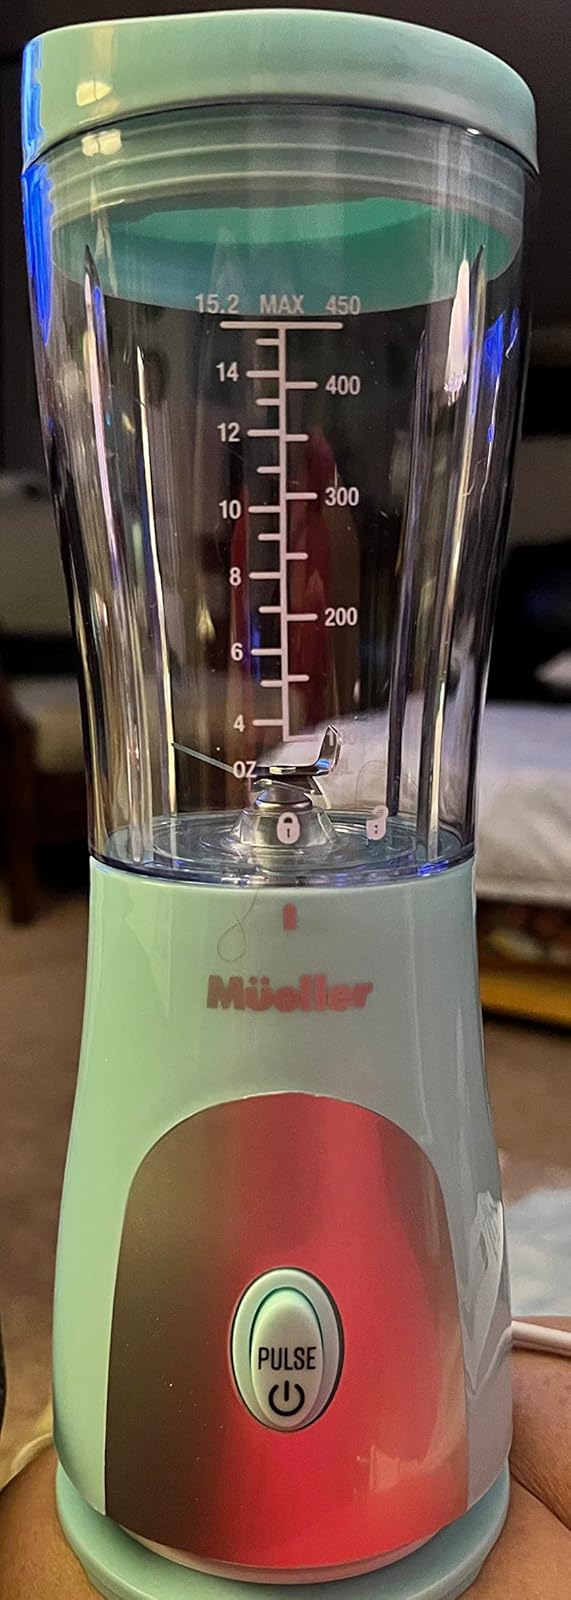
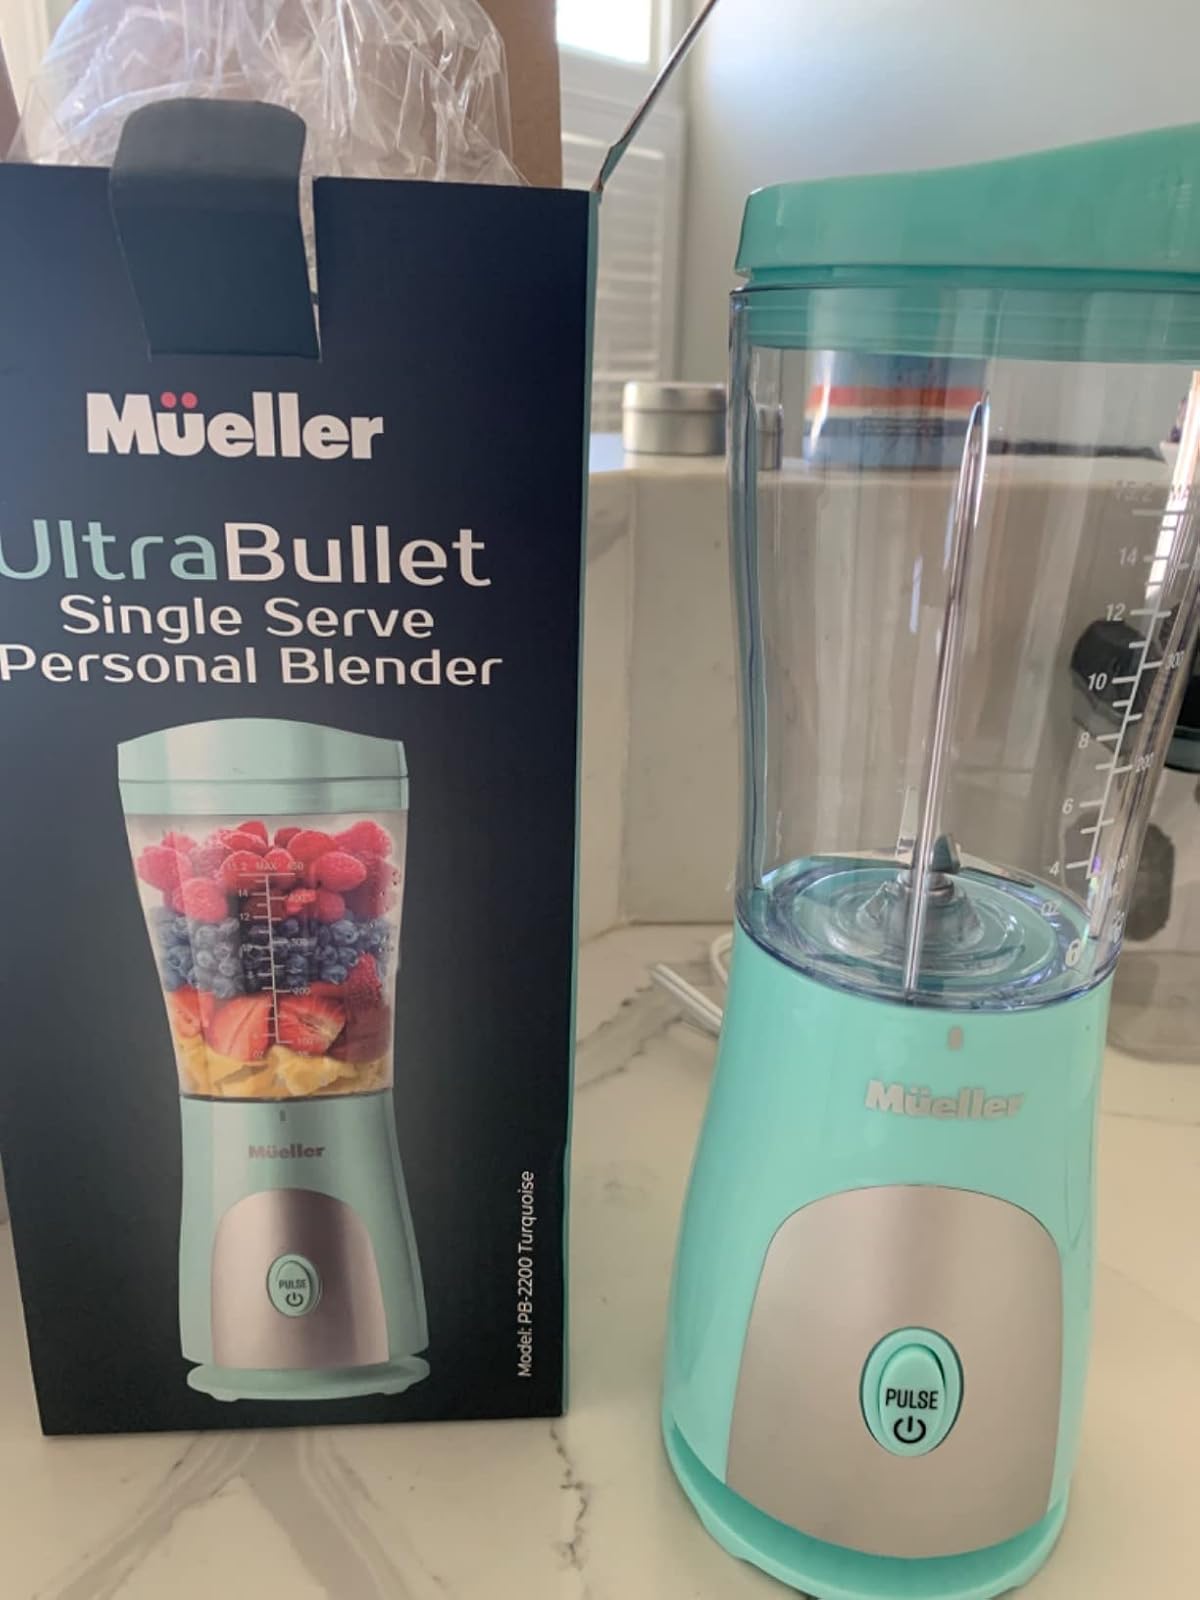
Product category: items_blender
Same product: yes